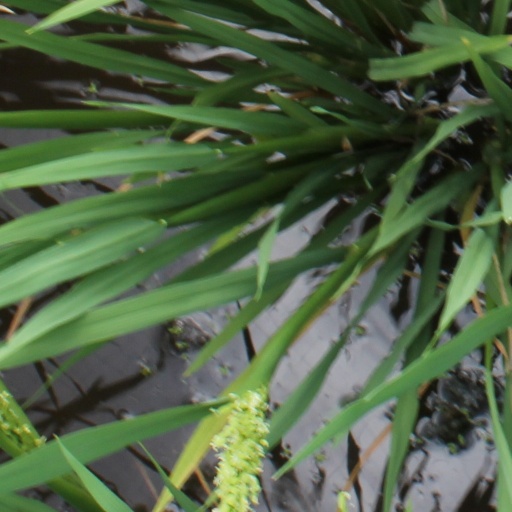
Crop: rice